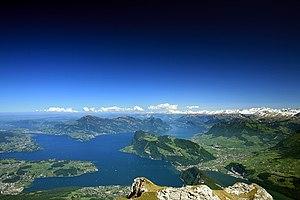
La Suisse, en forme longue la Confédération suisse est un pays d'Europe centrale et, selon certaines définitions, de l'Ouest, formé de 26 cantons, avec Berne pour capitale de facto, parfois appelée « ville fédérale ». La Suisse est bordée par l'Allemagne au nord, l'Autriche et le Liechtenstein à l'est-nord-est, l'Italie au sud et au sud-est et la France à l'ouest. C'est un pays sans côte océanique, mais qui dispose d'un accès direct à la mer par le Rhin. La superficie de la Suisse est de 41 285 km². Elle est géographiquement divisée entre les Alpes, le plateau suisse et le Jura. Les Alpes occupent la majeure partie du territoire. La population de la Suisse dépasse les 8,5 millions d'habitants et elle se concentre principalement sur le plateau, là où se trouvent les plus grandes villes. Parmi elles, Zurich, Genève et Bâle sont les agglomérations les plus importantes du pays en termes économiques et de population, et des villes mondiales où se trouvent le siège d'organisations internationales et des aéroports de dimension internationale.
Le lac des Quatre-Cantons, est un lac glaciaire de Suisse centrale. Il mesure 38 kilomètres de long de l'embouchure au déversoir de la Reuss. Il est situé à 434 mètres au-dessus du niveau de la mer, s'étend sur 114 km², et atteint une profondeur de 214 mètres.